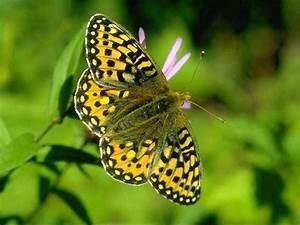
butterfly